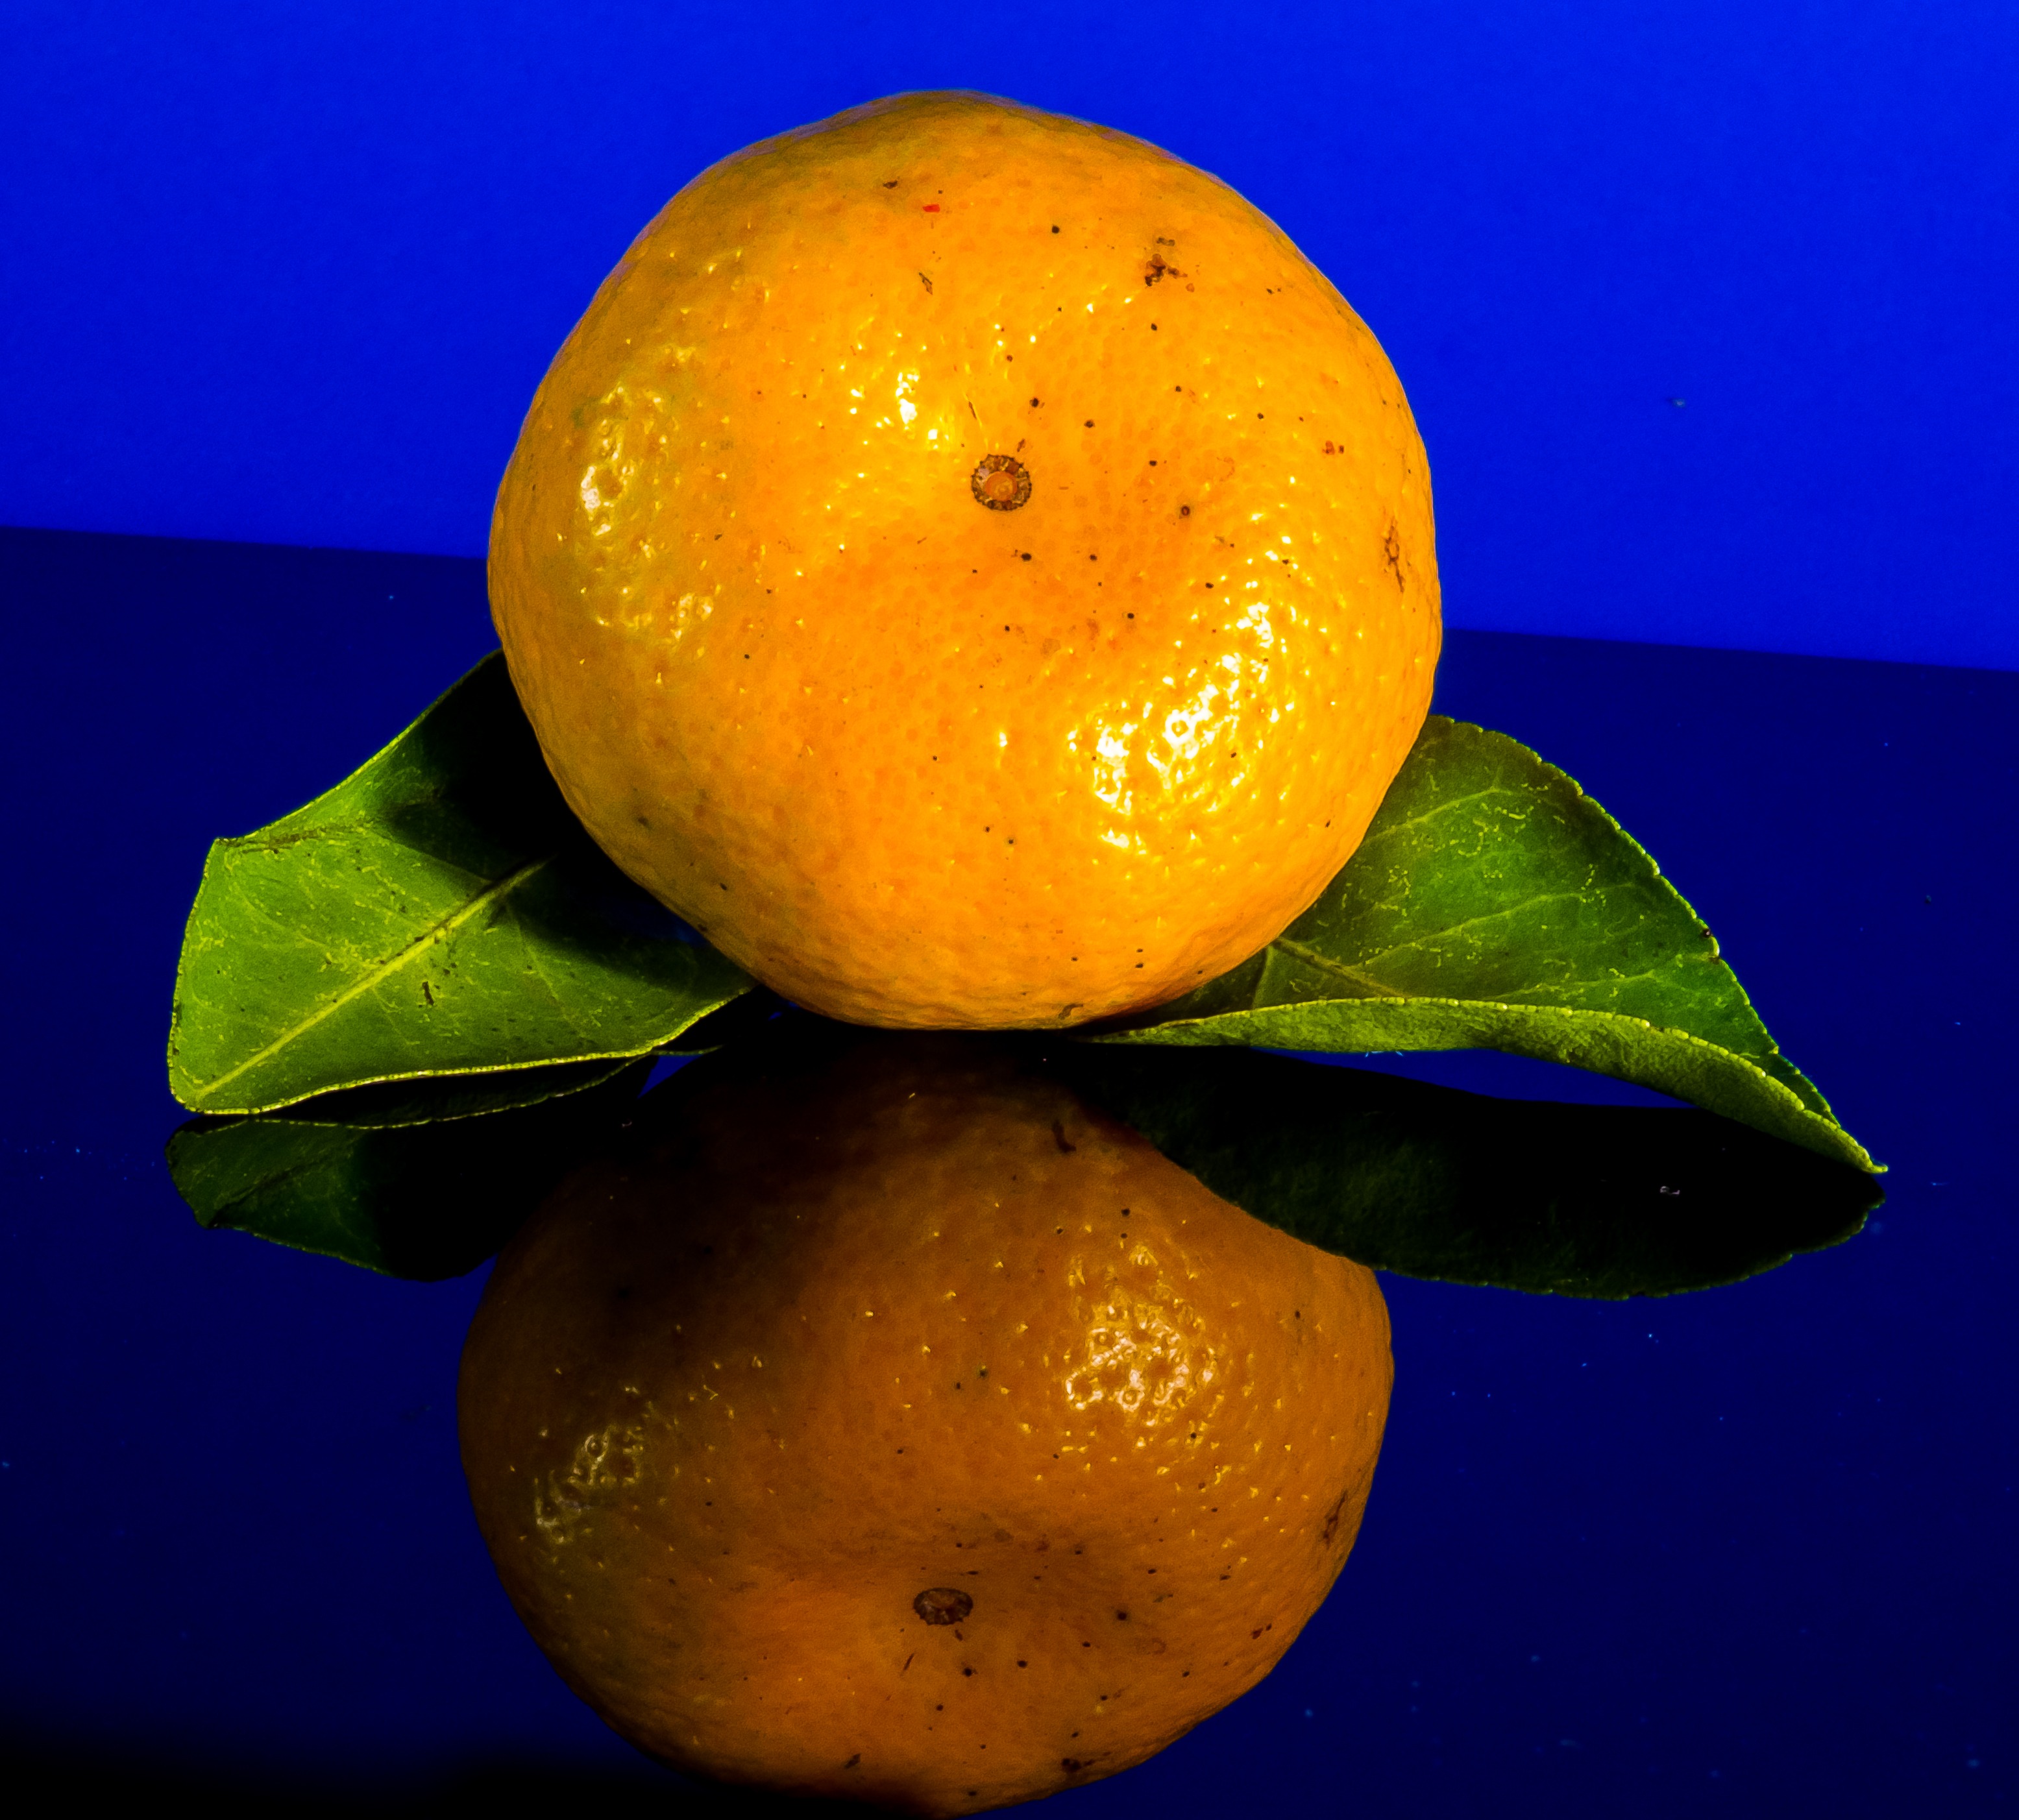
plant, fruit, flower, orange, food, produce, yellow, lemon, tangerine, mandarin, clementine, citron, citrus, macro photography, flowering plant, citrus fruit, bitter orange, mandarin orange, land plant, sweet lemon, meyer lemon, tangelo